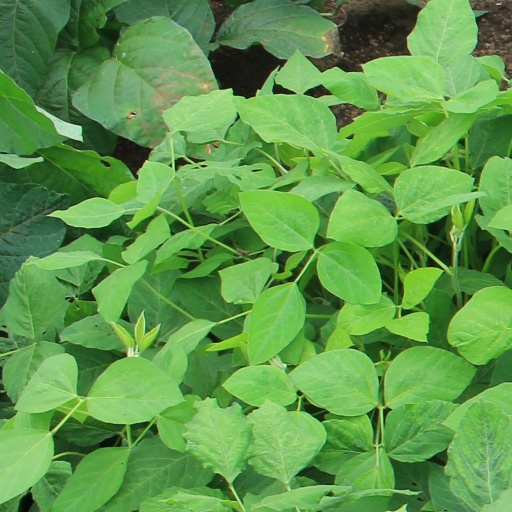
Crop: soybean